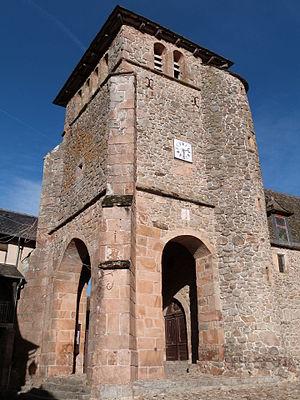
Ce clocher-porche est celui de l'église Saint Jean-Baptiste de La Bastide-l'Évêque (construite à partir de 1280)